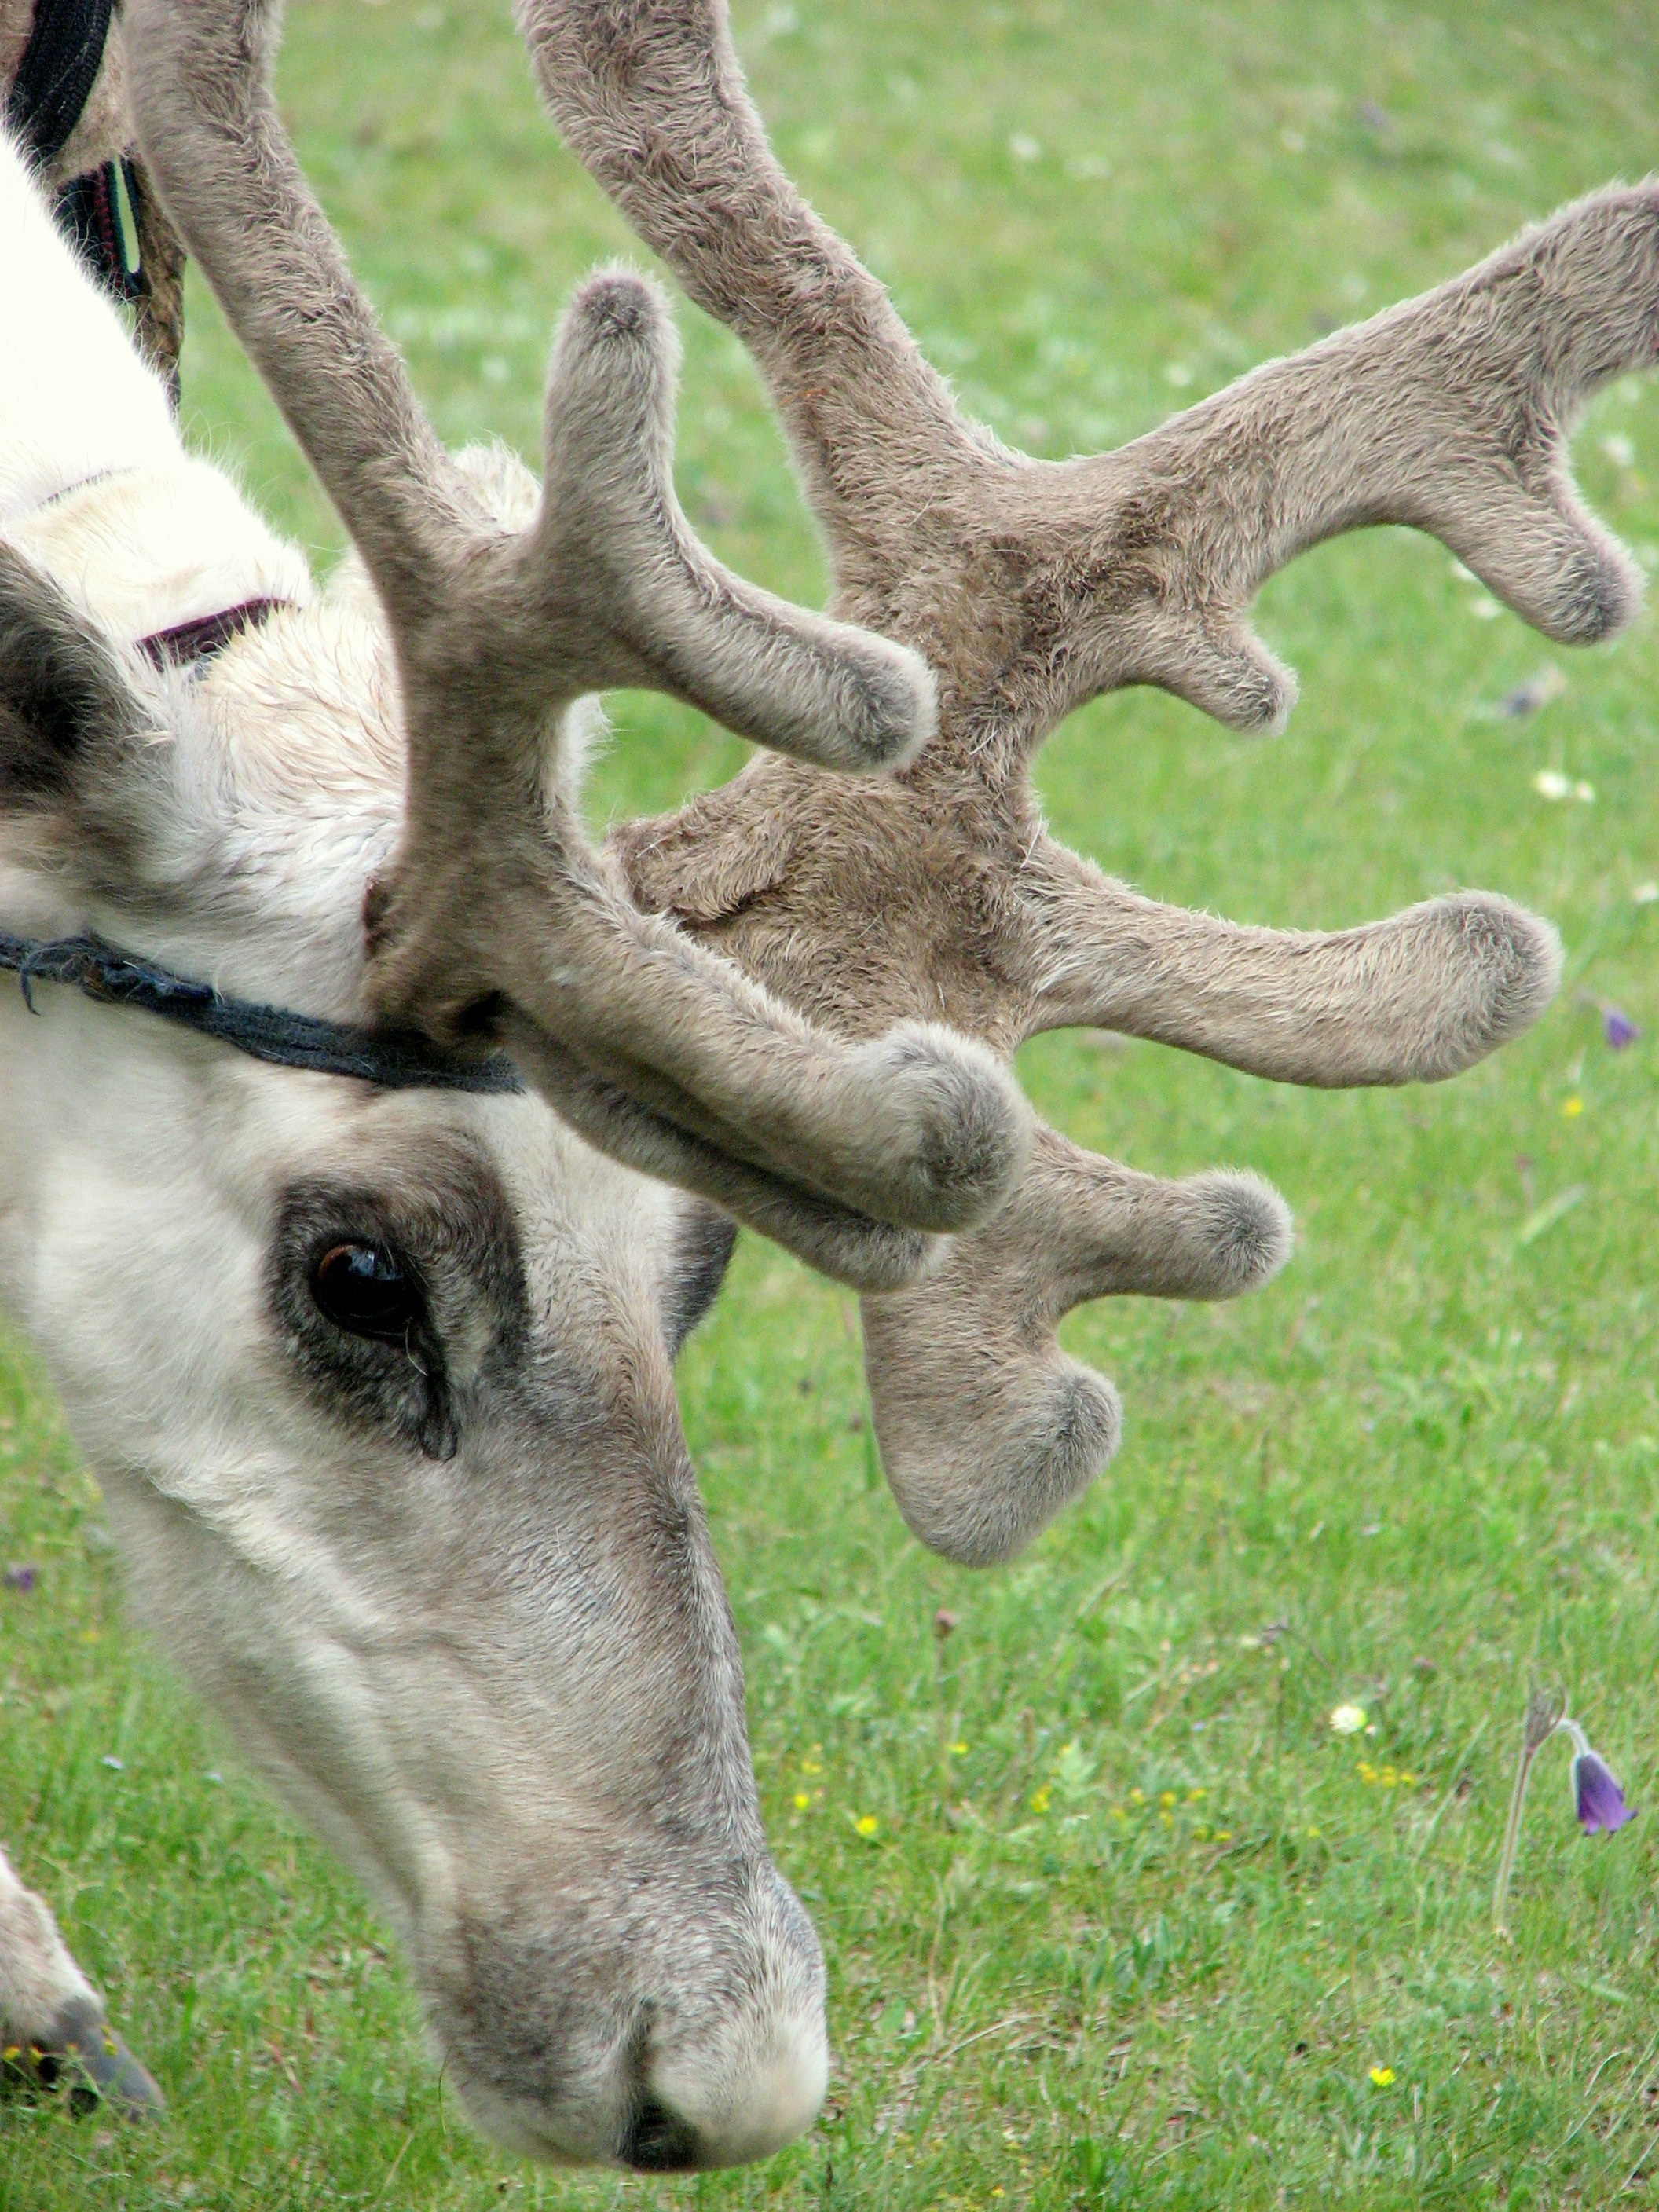
meadow, wildlife, deer, horn, mammal, fauna, antler, animals, reindeer, antlers, horns, mongolia, white tailed deer, sasanka